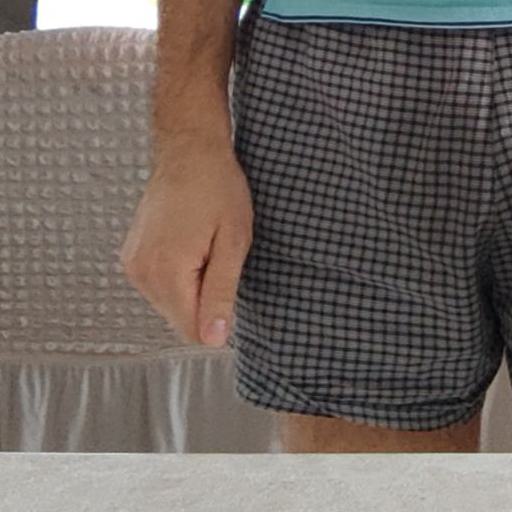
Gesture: no_gesture